Redmi A1

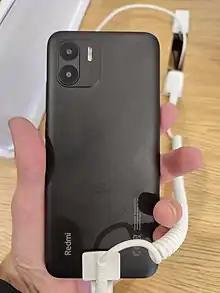

The front of the smartphone is made of glass and the back is made of plastic with a leather-like texture. The design of the camera island is similar to that of the Xiaomi Mi 11.